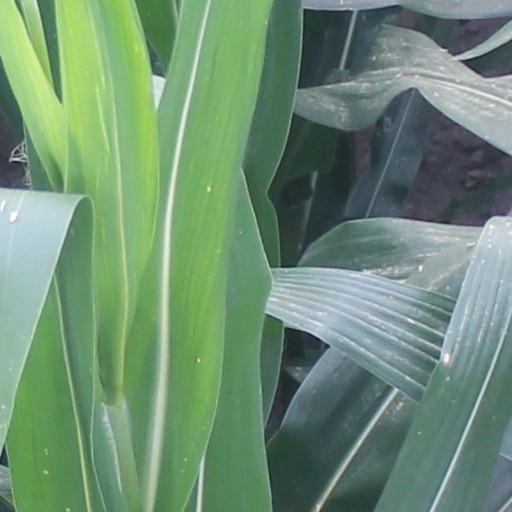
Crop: maize; corn